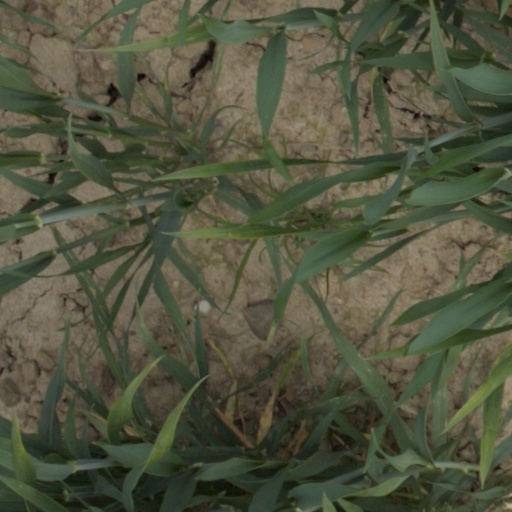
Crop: wheat